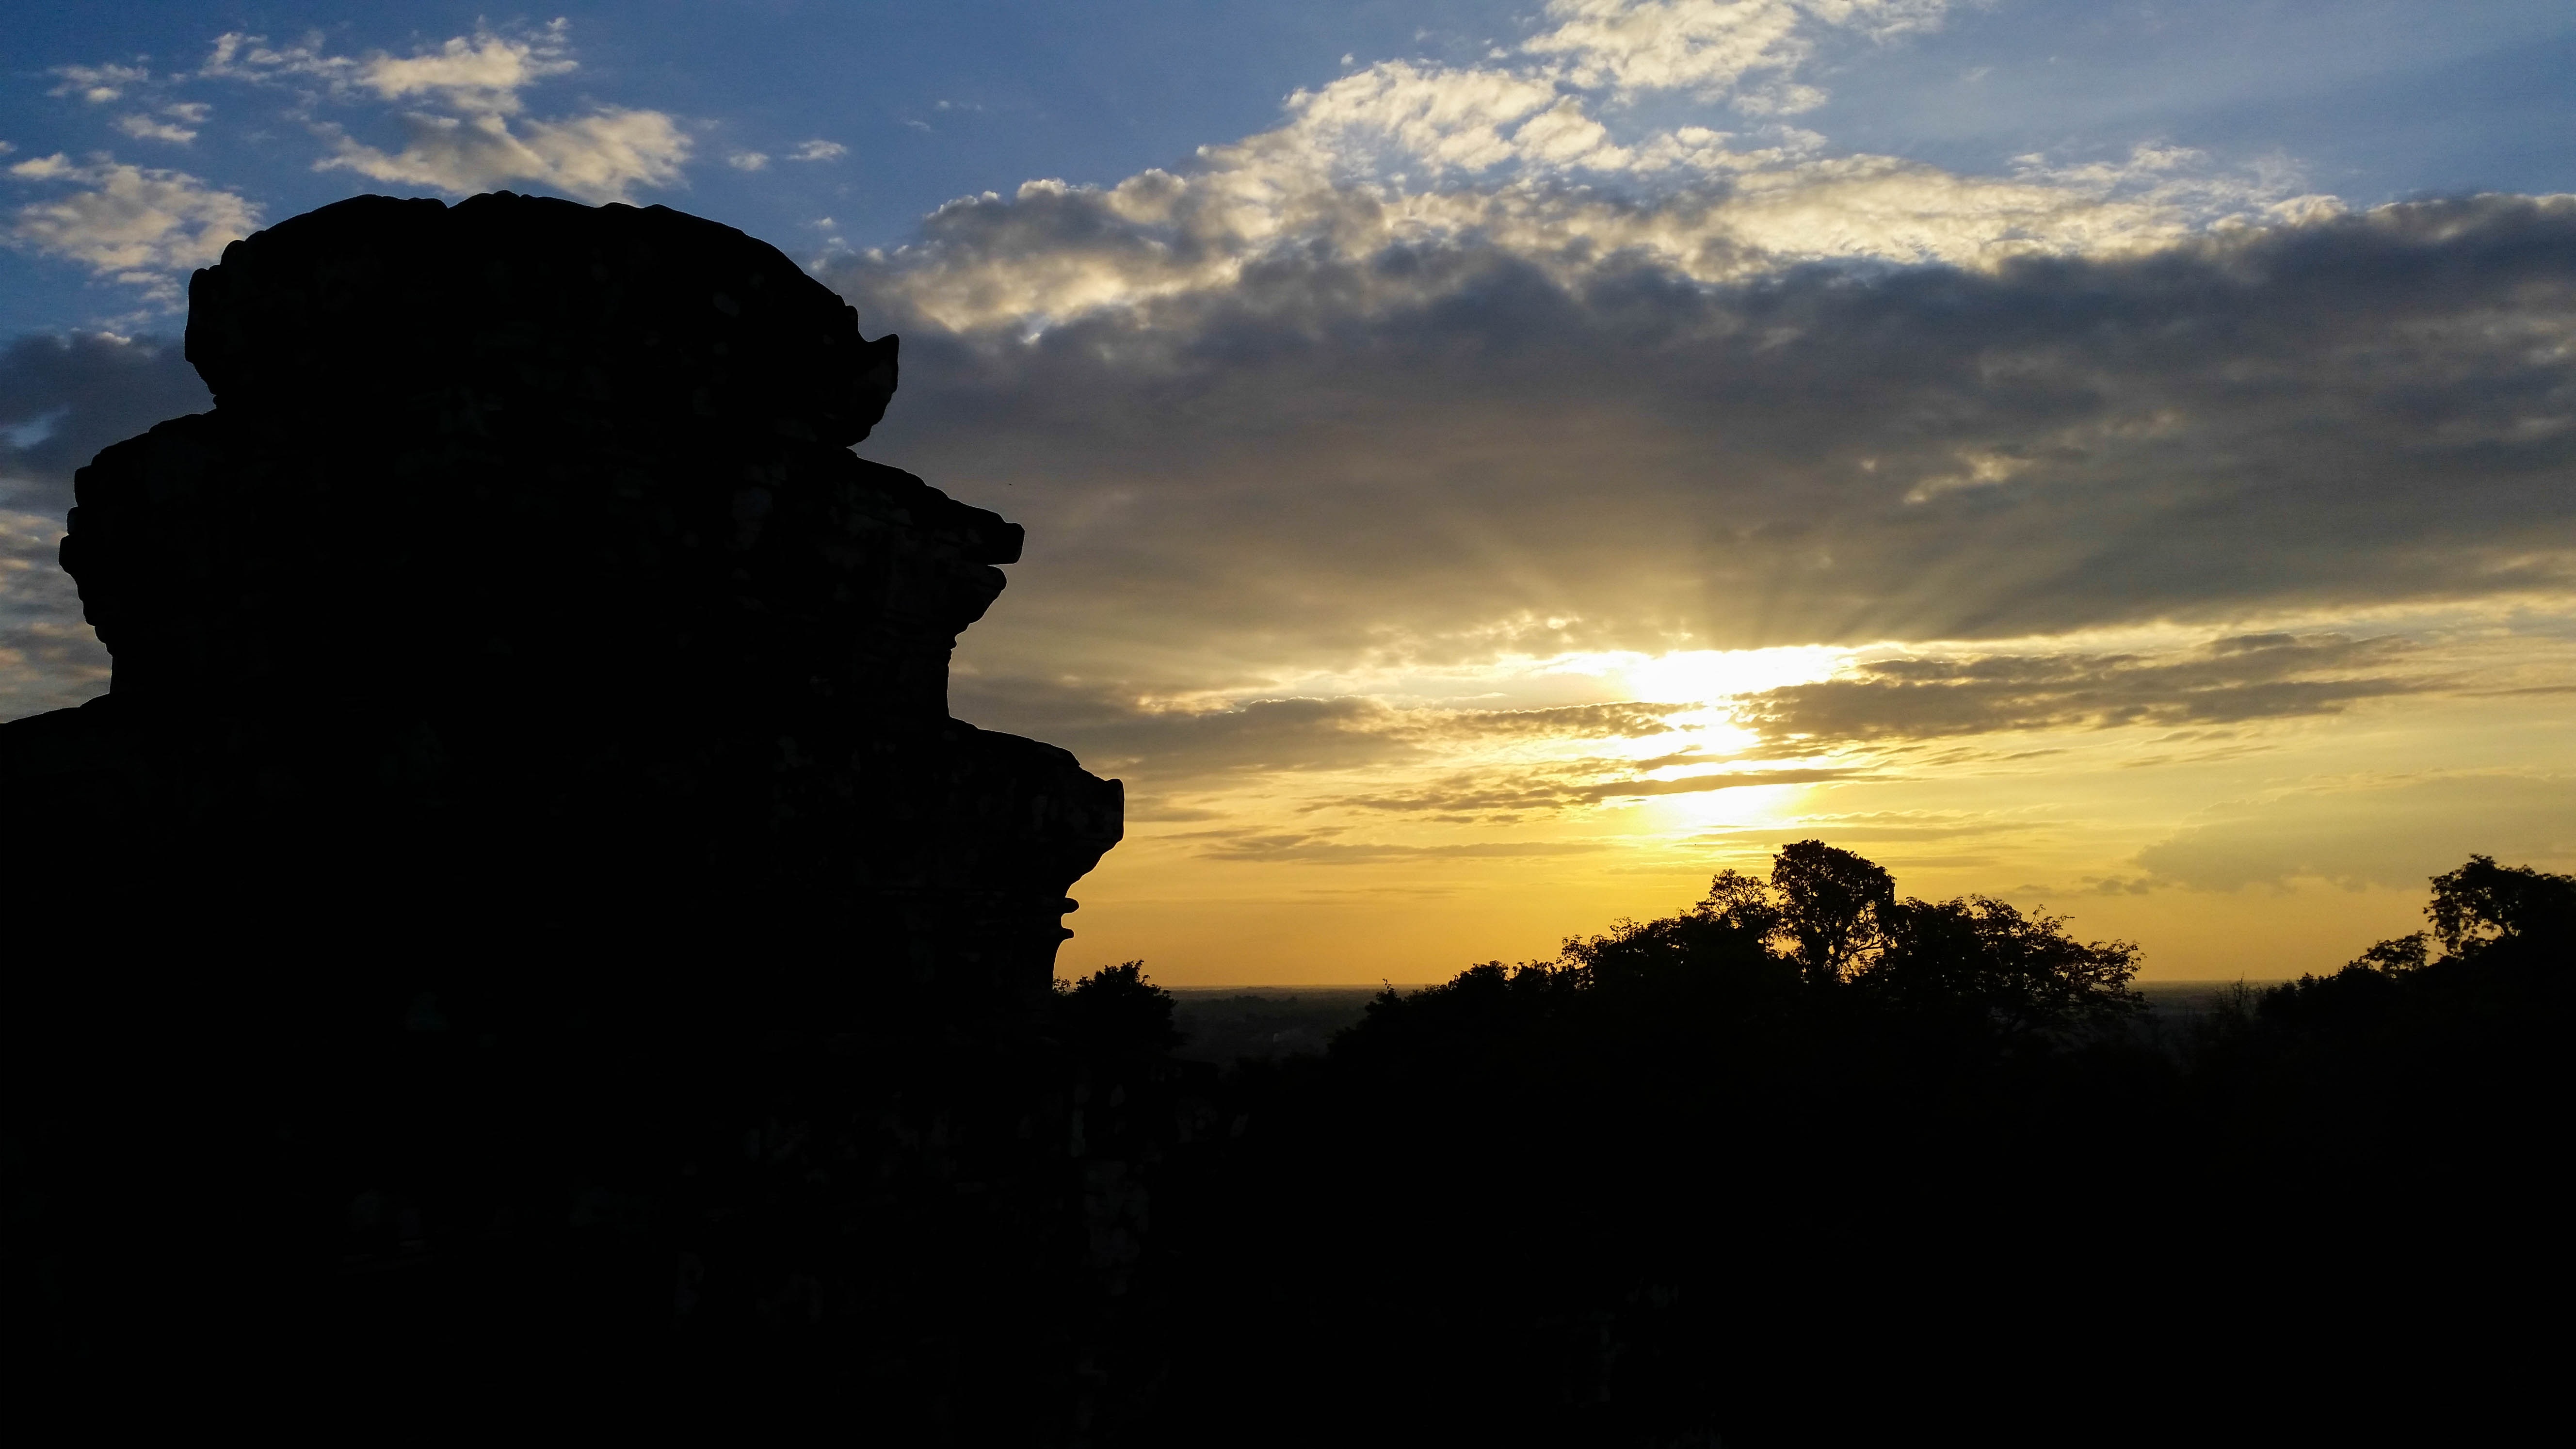
sea, nature, horizon, silhouette, light, cloud, sky, sun, sunrise, sunset, sunlight, morning, hill, dawn, atmosphere, dusk, evening, asia, darkness, temple, cambodia, history, angkor, temple complex, atmospheric phenomenon, phnom bakheng